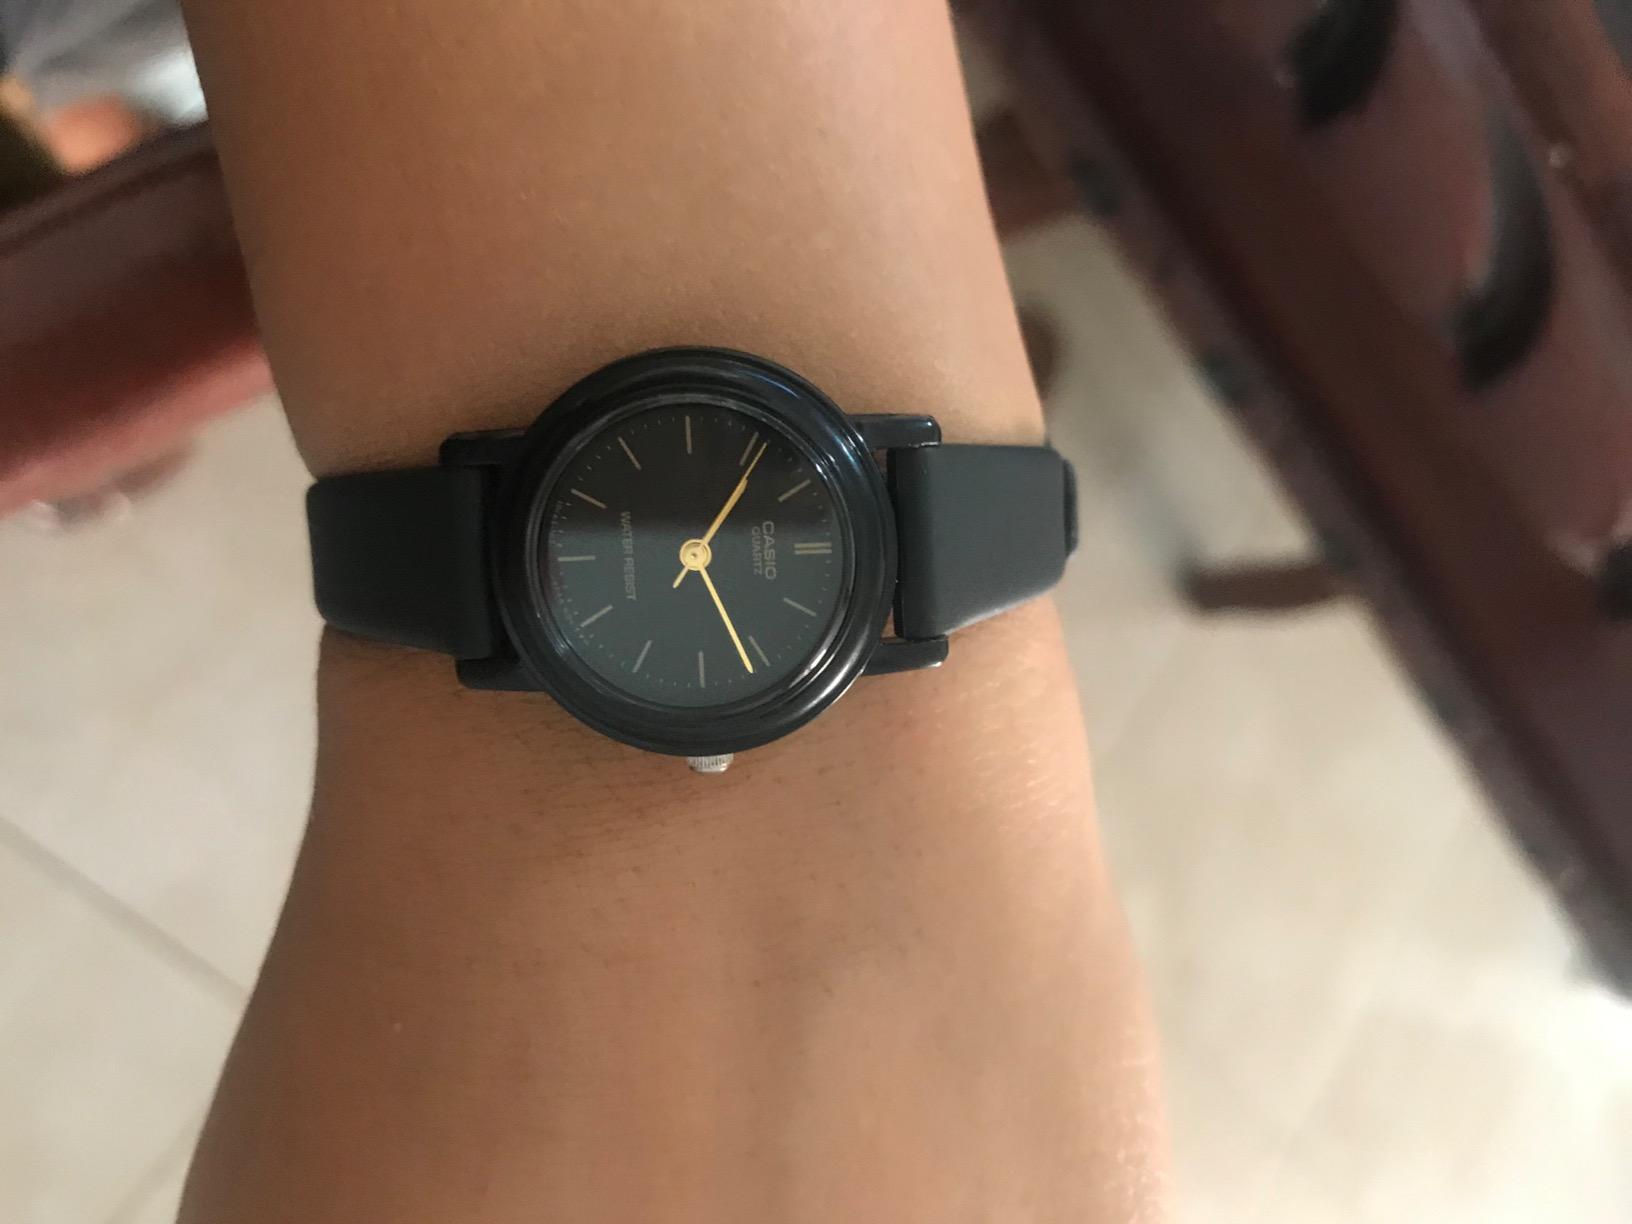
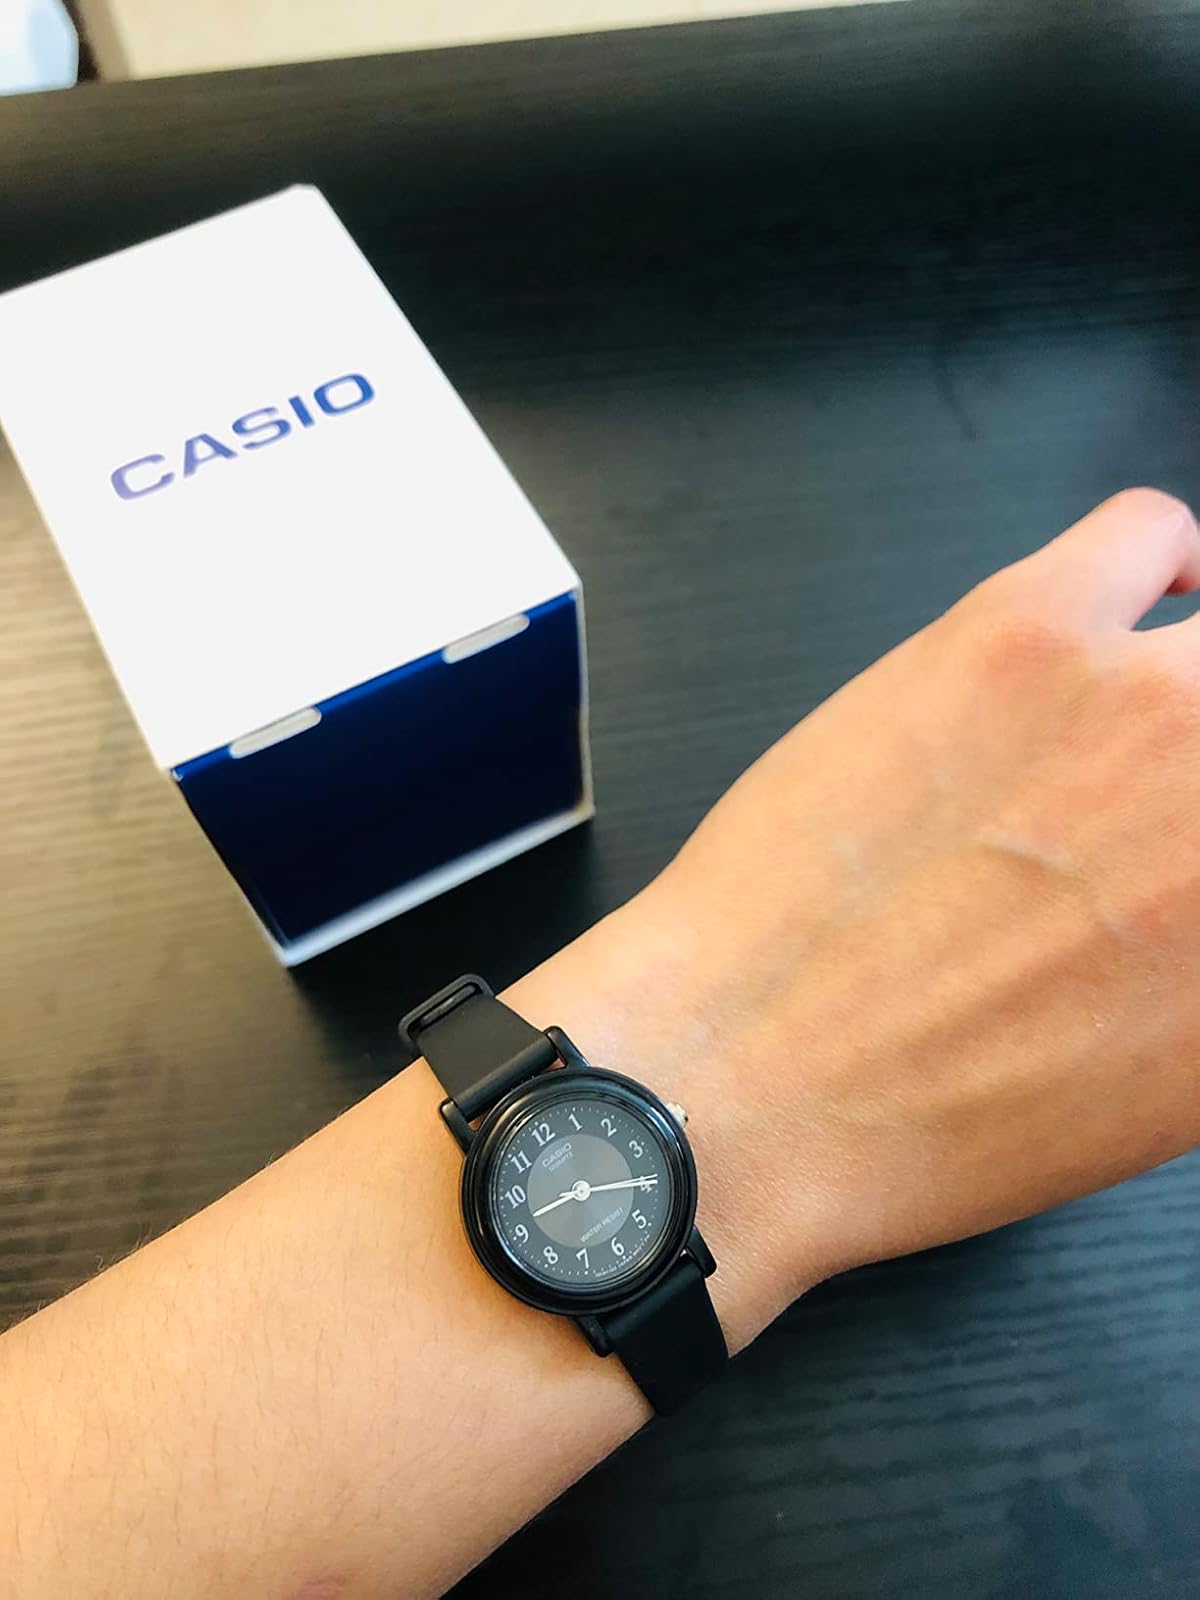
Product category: accessories_watch
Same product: no